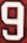
Number: 9